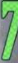
Number: 7